Hietalahdentori

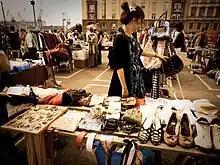
Flea market in Hietalahdentori

Hietalahdentori is a square in Hietalahti in Helsinki, Finland. The area is known for its popular flea market, which is open from May to September. During World War I it was used as a Russian horse barracks. The market began in 1906, and was known for a long time for its high quality food. The other key destination on the square is the Hietalahti market hall, hosting a number of trendy restaurants.